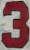
Number: 3